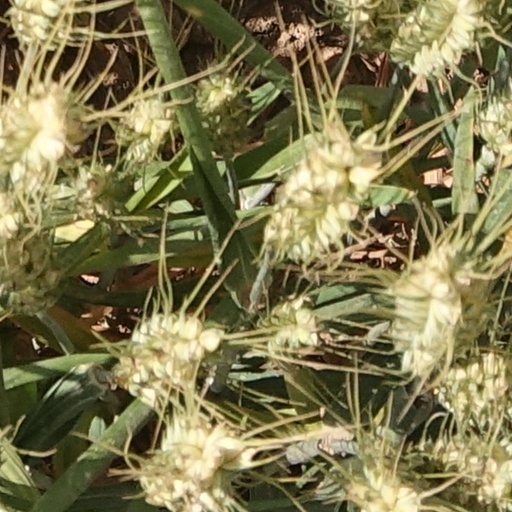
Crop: wheat